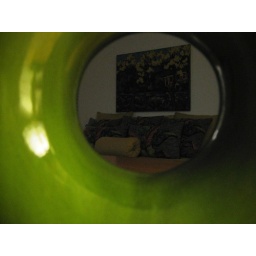
Our cottage has a wonderful punee. A sofa bed that is traditional in Hawaii.